Bughouse (band)

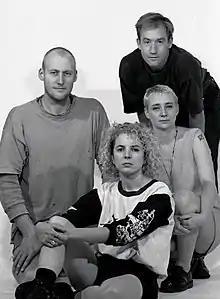
Bughouse 1990. Left to right Steve Campbell, Genevieve Maynard, Peter Brookes, Lea Cameron.

Bughouse were an independent band from Sydney, who toured the East Coast of Australia from 1989 to 1994.